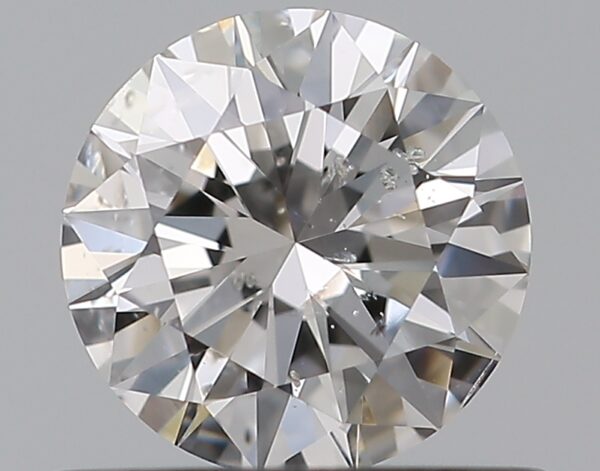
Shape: round
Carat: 0.5
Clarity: SI2
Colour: E
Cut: EX
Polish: EX
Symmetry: EX
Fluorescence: F
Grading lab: GIA
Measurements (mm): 5.15 x 5.17 x 3.11